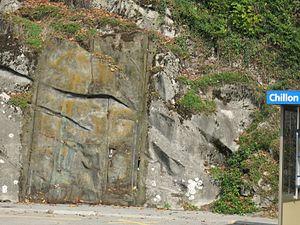
Camouflage devant l'entrée du fort de Chillon, position de barrage de Chillon (Vaud, Suisse)